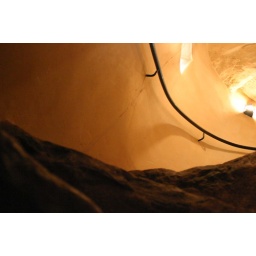
These are the stairs up from the basement / kitchen to the main floor in the Liberton Tower.